Medusa (DC Comics)

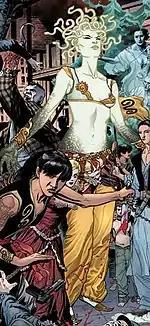
The New 52 Medusa in "Batwoman" (vol. 2) #14 (November 2012); art by J.H. Williams III.

In the New 52 reboot of DC's continuity, Medusa is first thought to be a criminal organization consisting of urban legend-themed supervillains, many of which have battled Batwoman. It is eventually revealed that Medusa is the Queen of Monsters, and was formerly imprisoned on Paradise Island. Eventually, Batwoman uses a shard of Bloody Mary's destroyed body to force Medusa to look at her own reflection. Medusa is petrified and shattered by Batwoman.